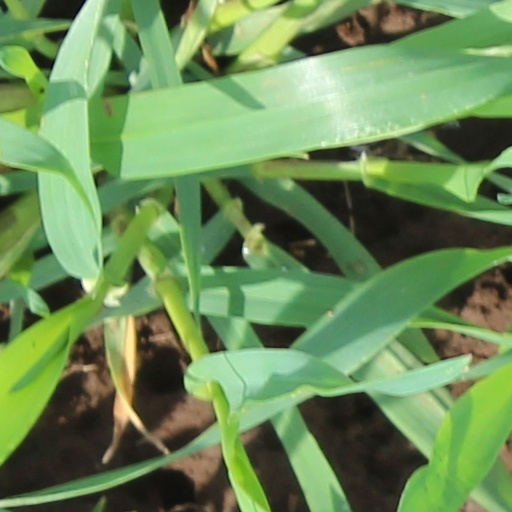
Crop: wheat